Engine House No. 6 (Columbus, Ohio)

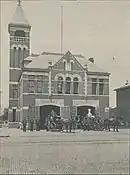
The fire station c. 1894

The building, completed in 1892, was designed by John Flynn with Romanesque Revival architecture. The two-story building utilizes brick and limestone, and is approximately 44 feet wide and 64 feet long. The area in which it was built was primarily residential from the late 1800s to the middle of the 20th century, but most of the area was converted to commercial, primarily industrial uses beginning in the 1950s. The building remains largely intact, although some of its front-facing windows and doors have been filled in.